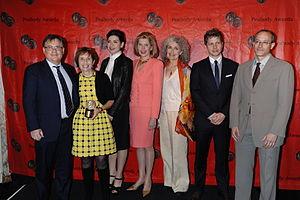
The Good Wife est une série télévisée américaine en 156 épisodes de 43 minutes créée par Robert et Michelle King et diffusée entre le 22 septembre 2009 et le 8 mai 2016 sur le réseau CBS et sur le réseau Global au Canada.